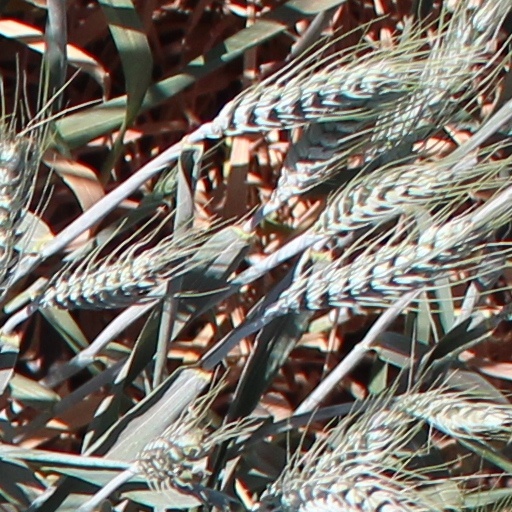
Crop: wheat